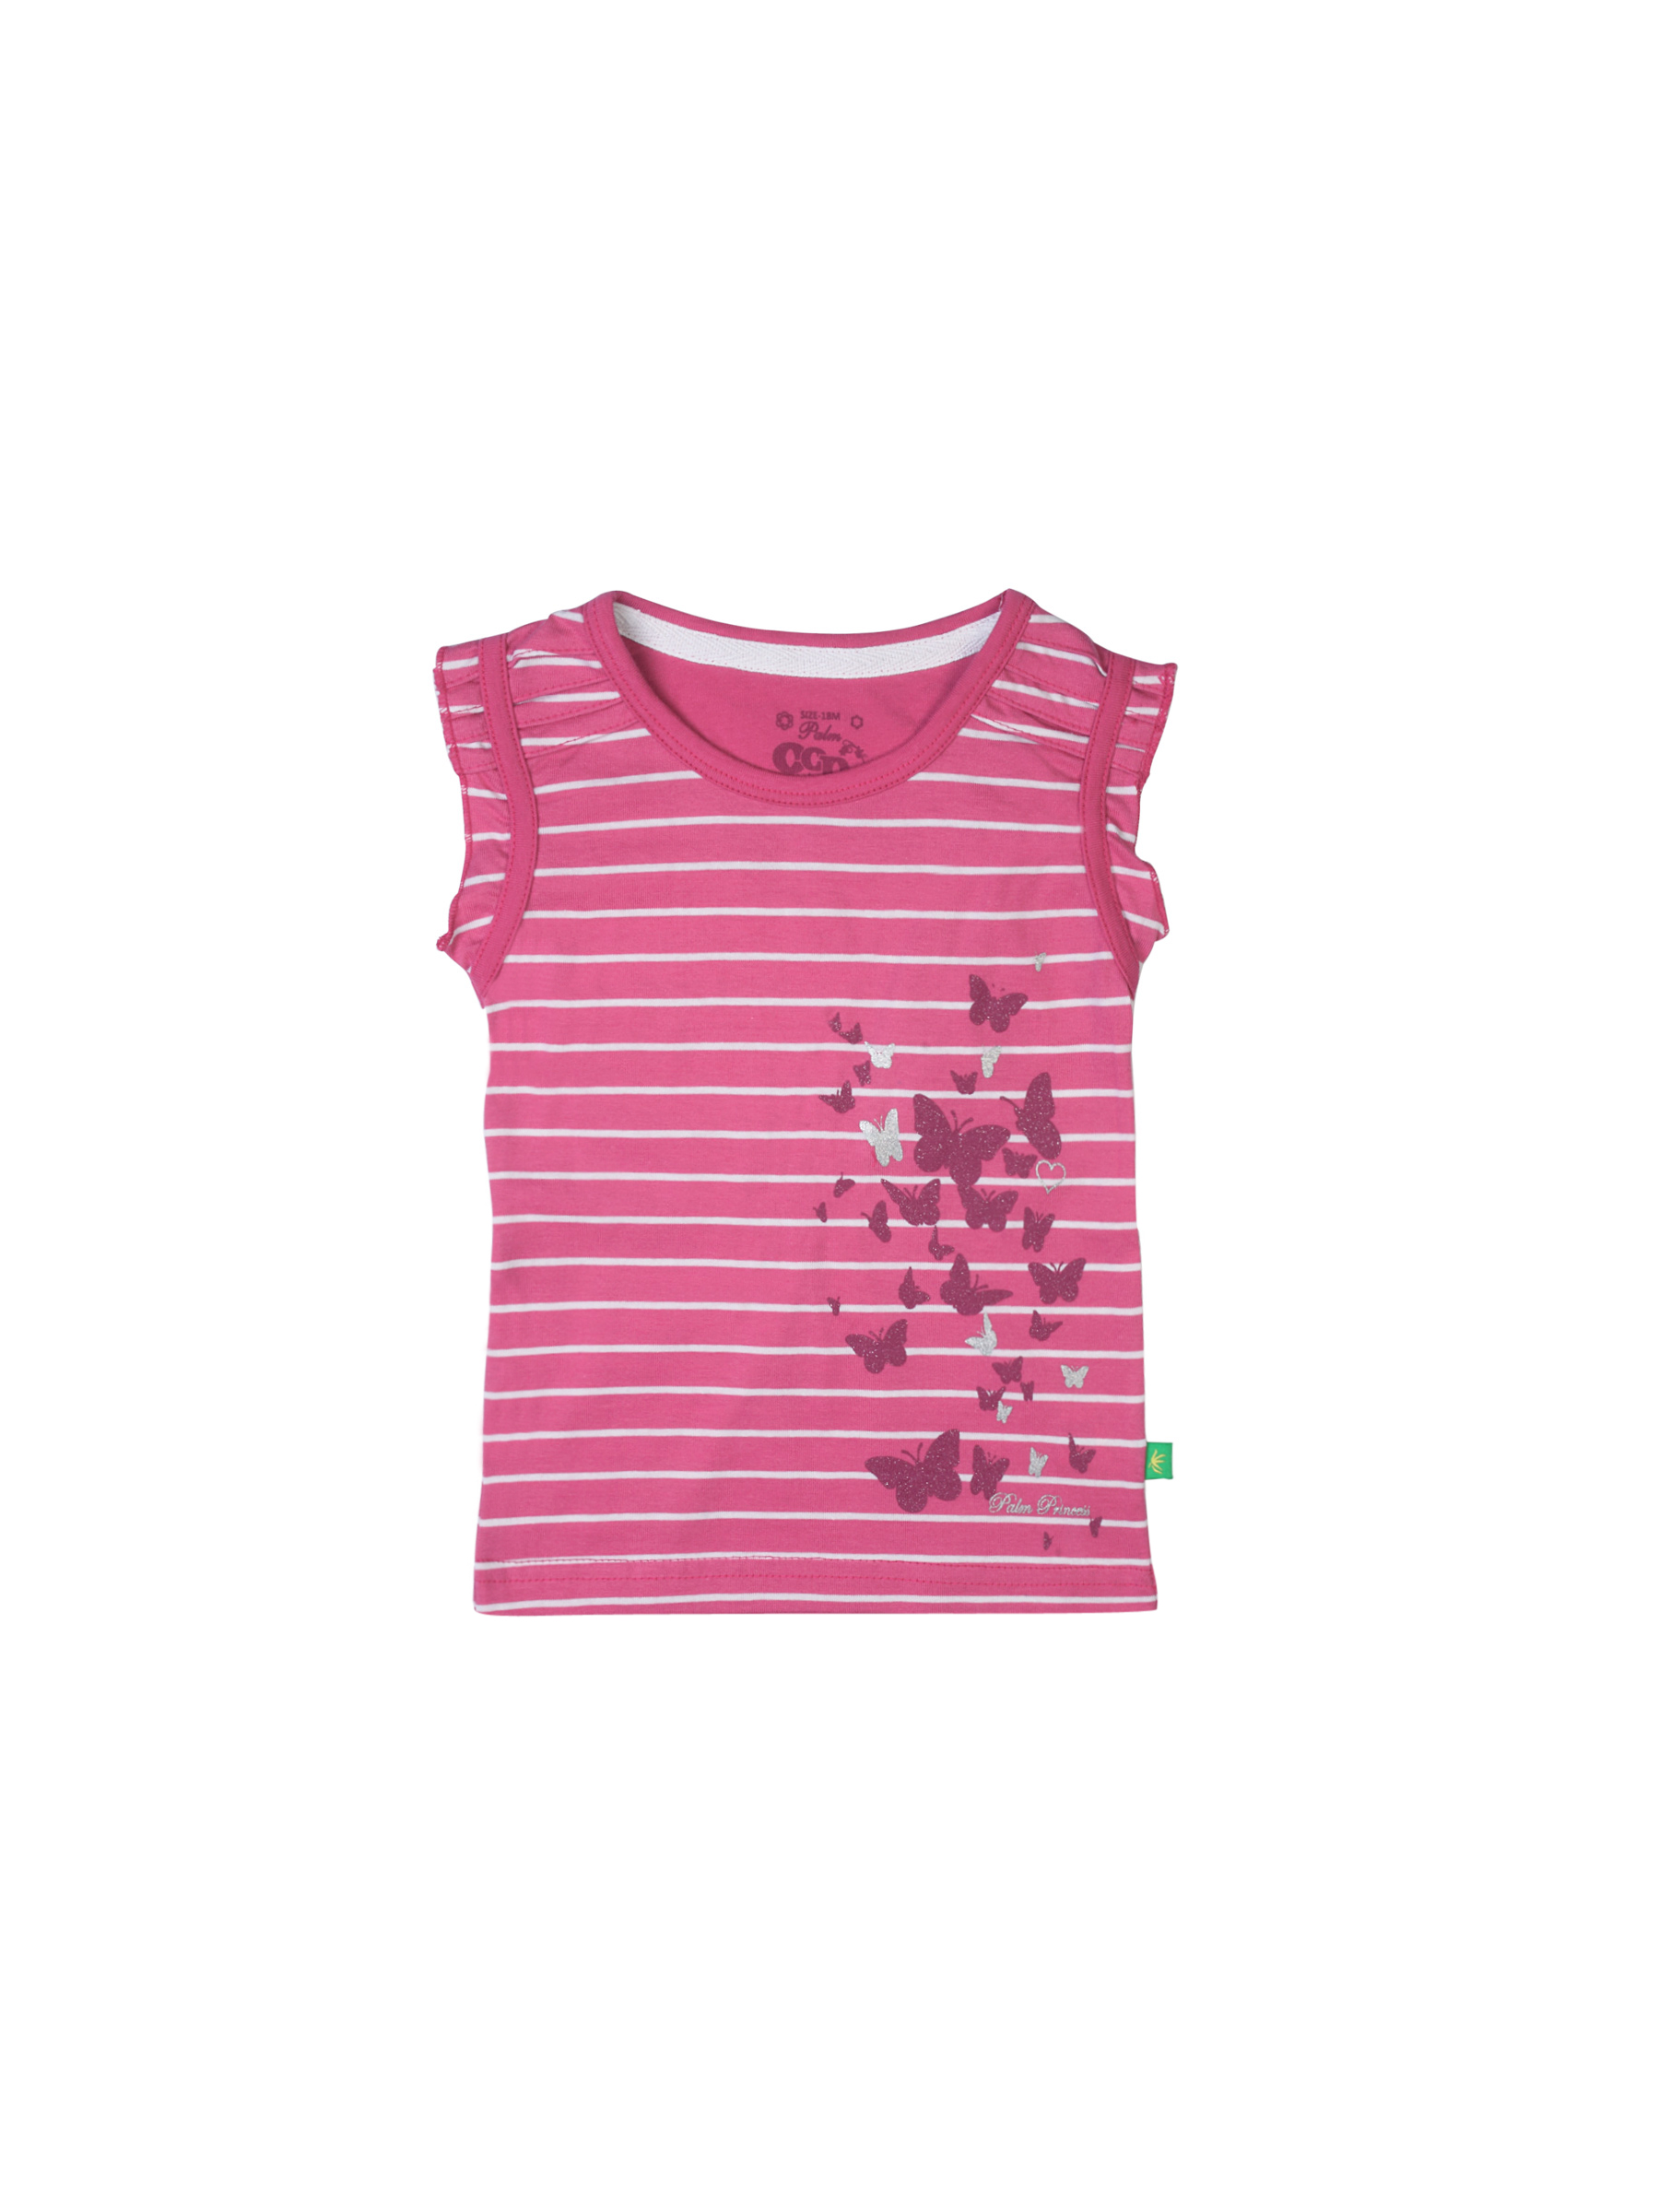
Gini and Jony Girls Core Pink Top
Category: Apparel / Topwear / Tops
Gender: Girls
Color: Pink
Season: Summer 2012
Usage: Casual